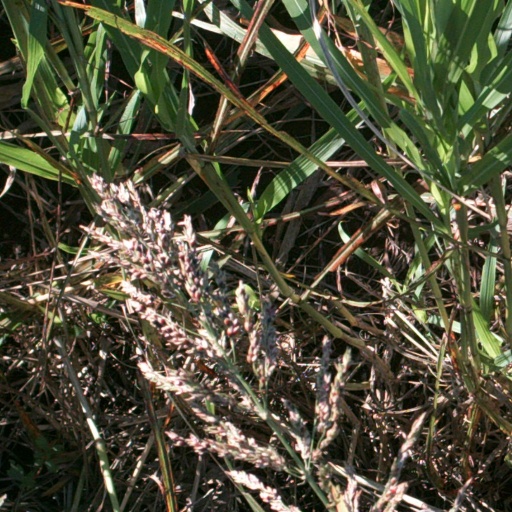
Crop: sorghum